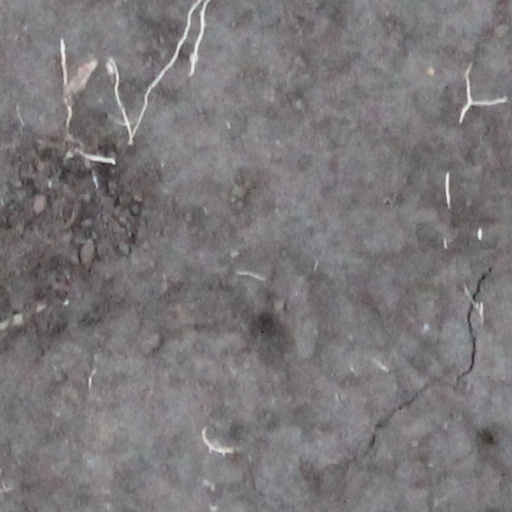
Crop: wheat